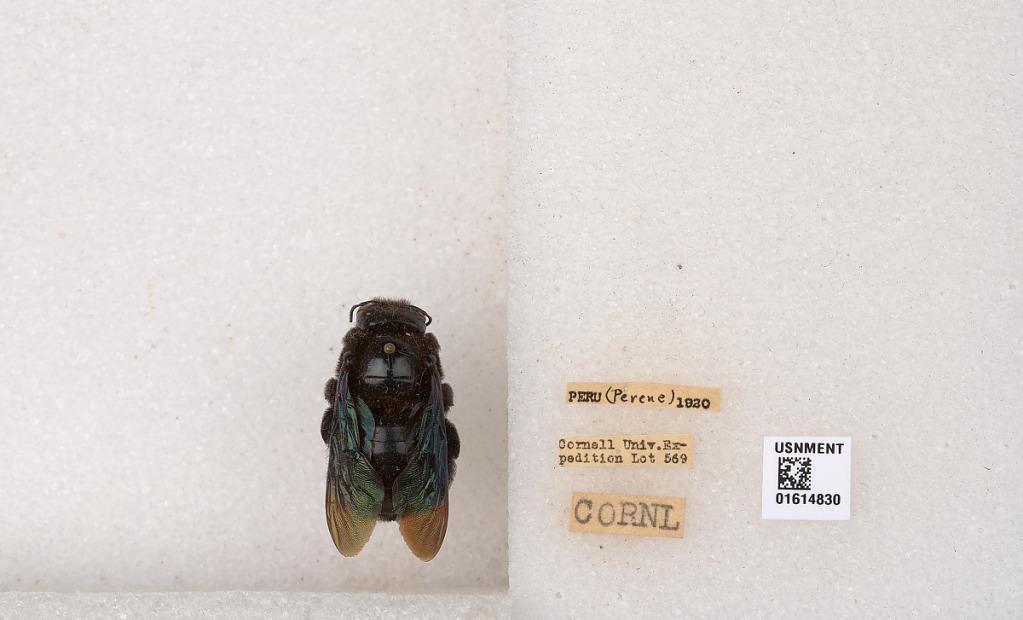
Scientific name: Xylocopa
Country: Peru
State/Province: Junin
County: Chanchamayo
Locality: Perene